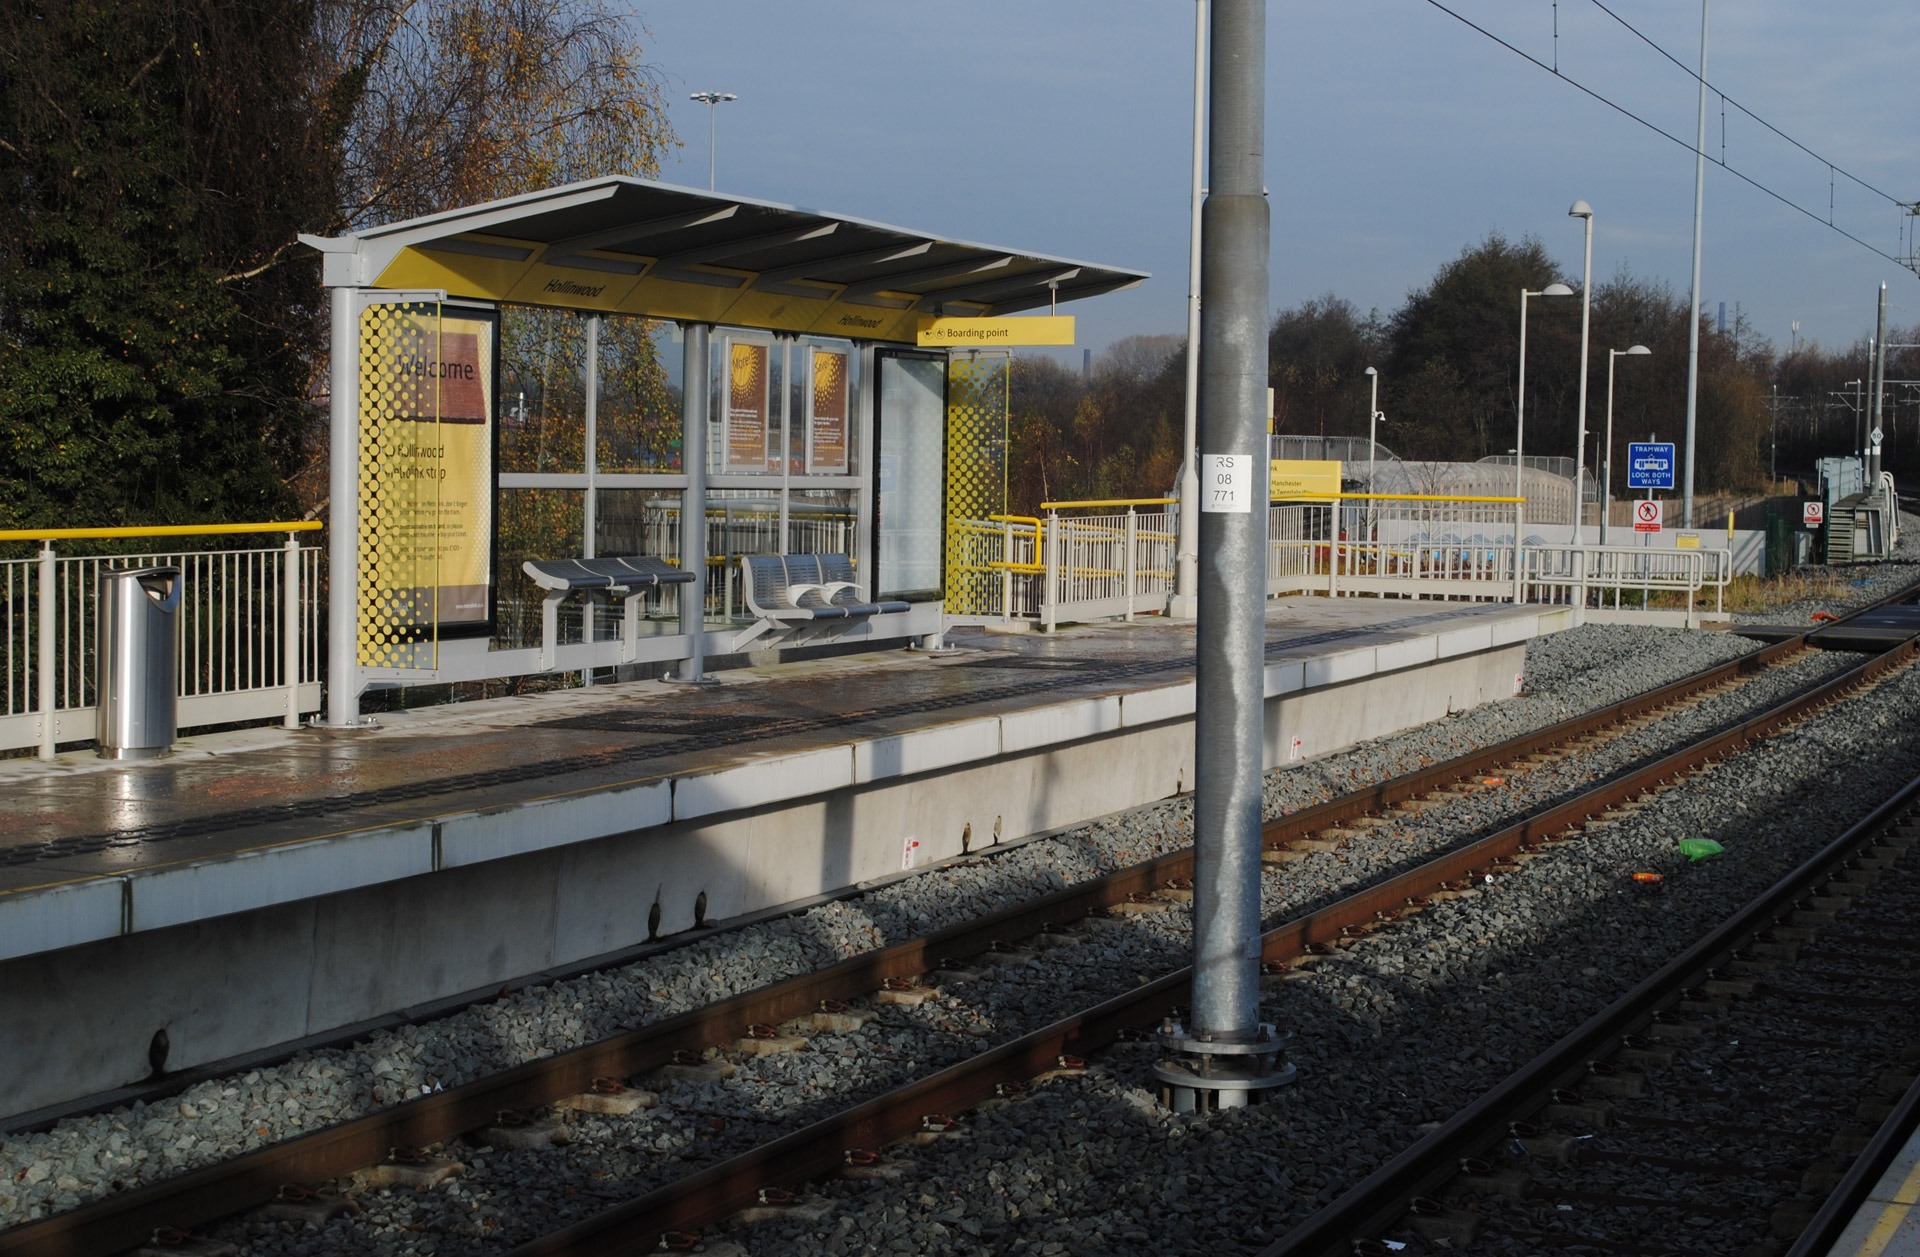
track, rail, train, tram, transport, vehicle, station, train station, public transport, manchester, stop, rail transport, rolling stock, hollinwood